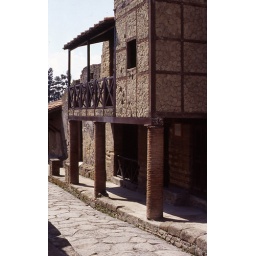
A restored house at Herculaneum built out over the sidewalk of opus craticium. Before 79 CE.